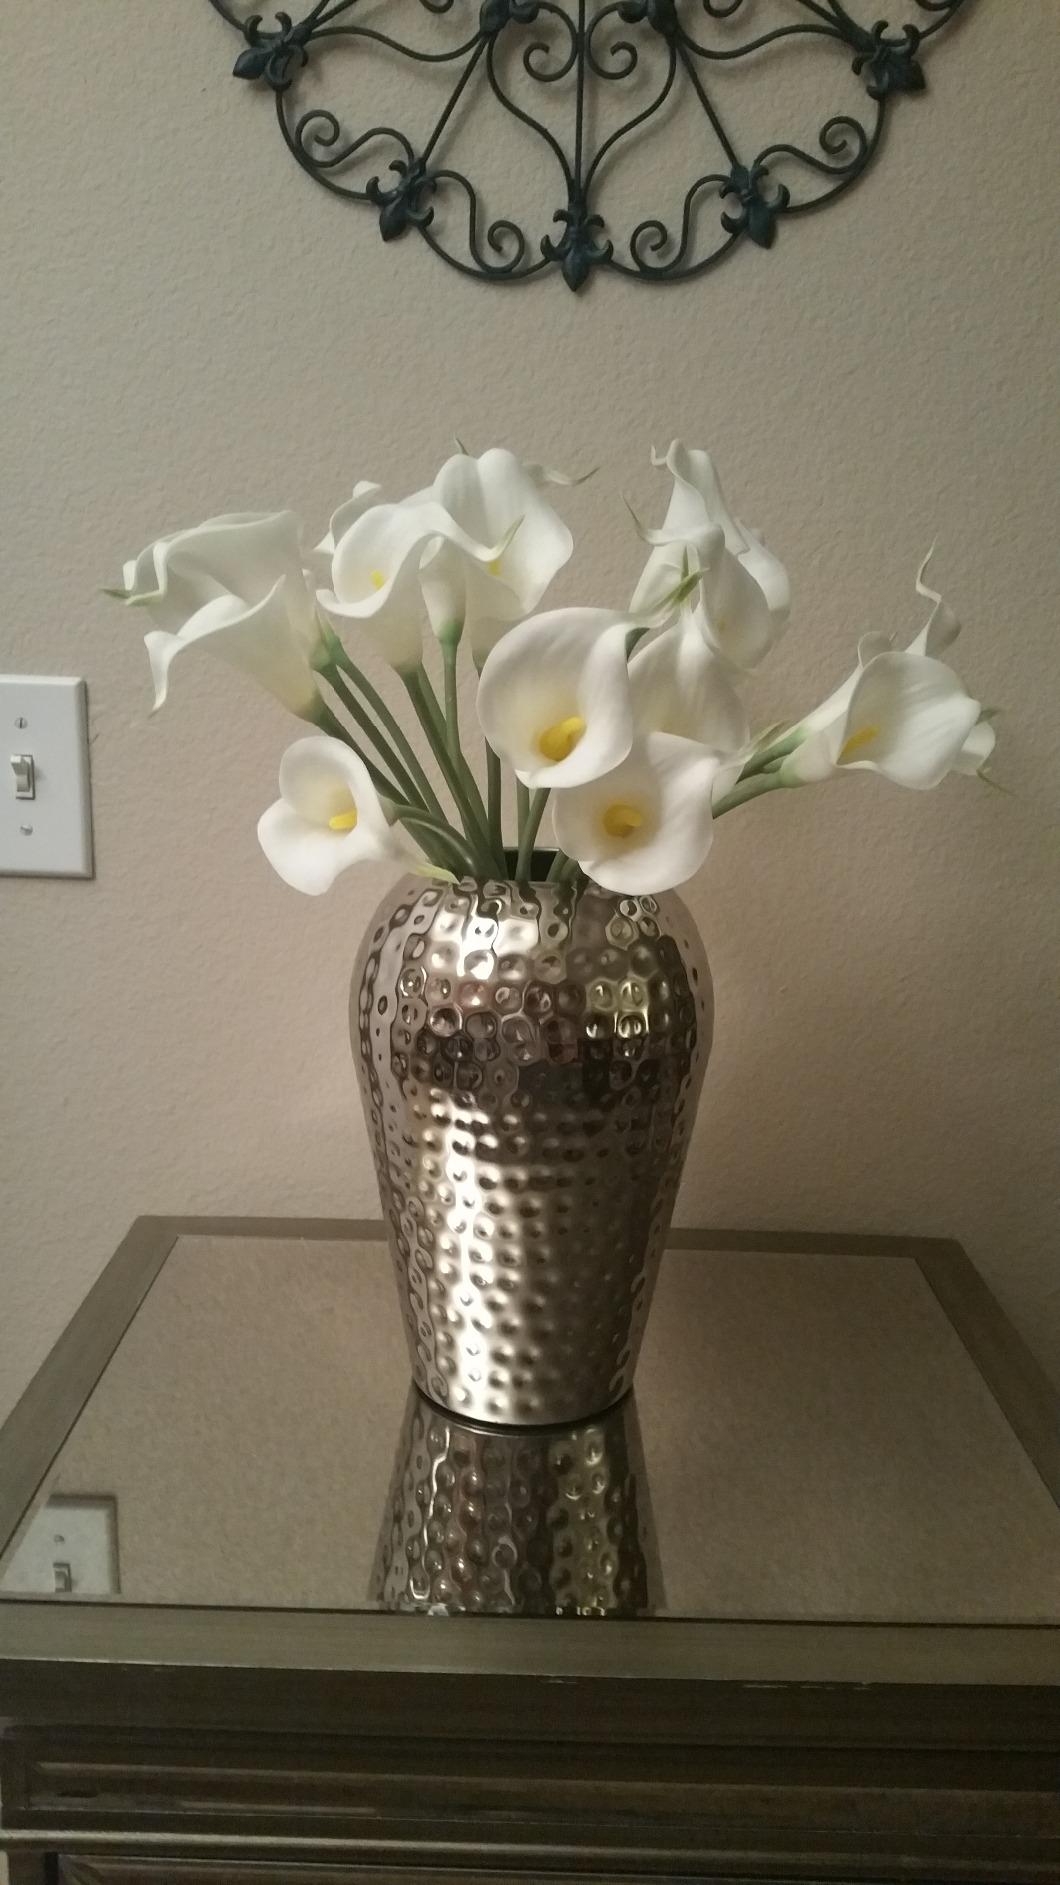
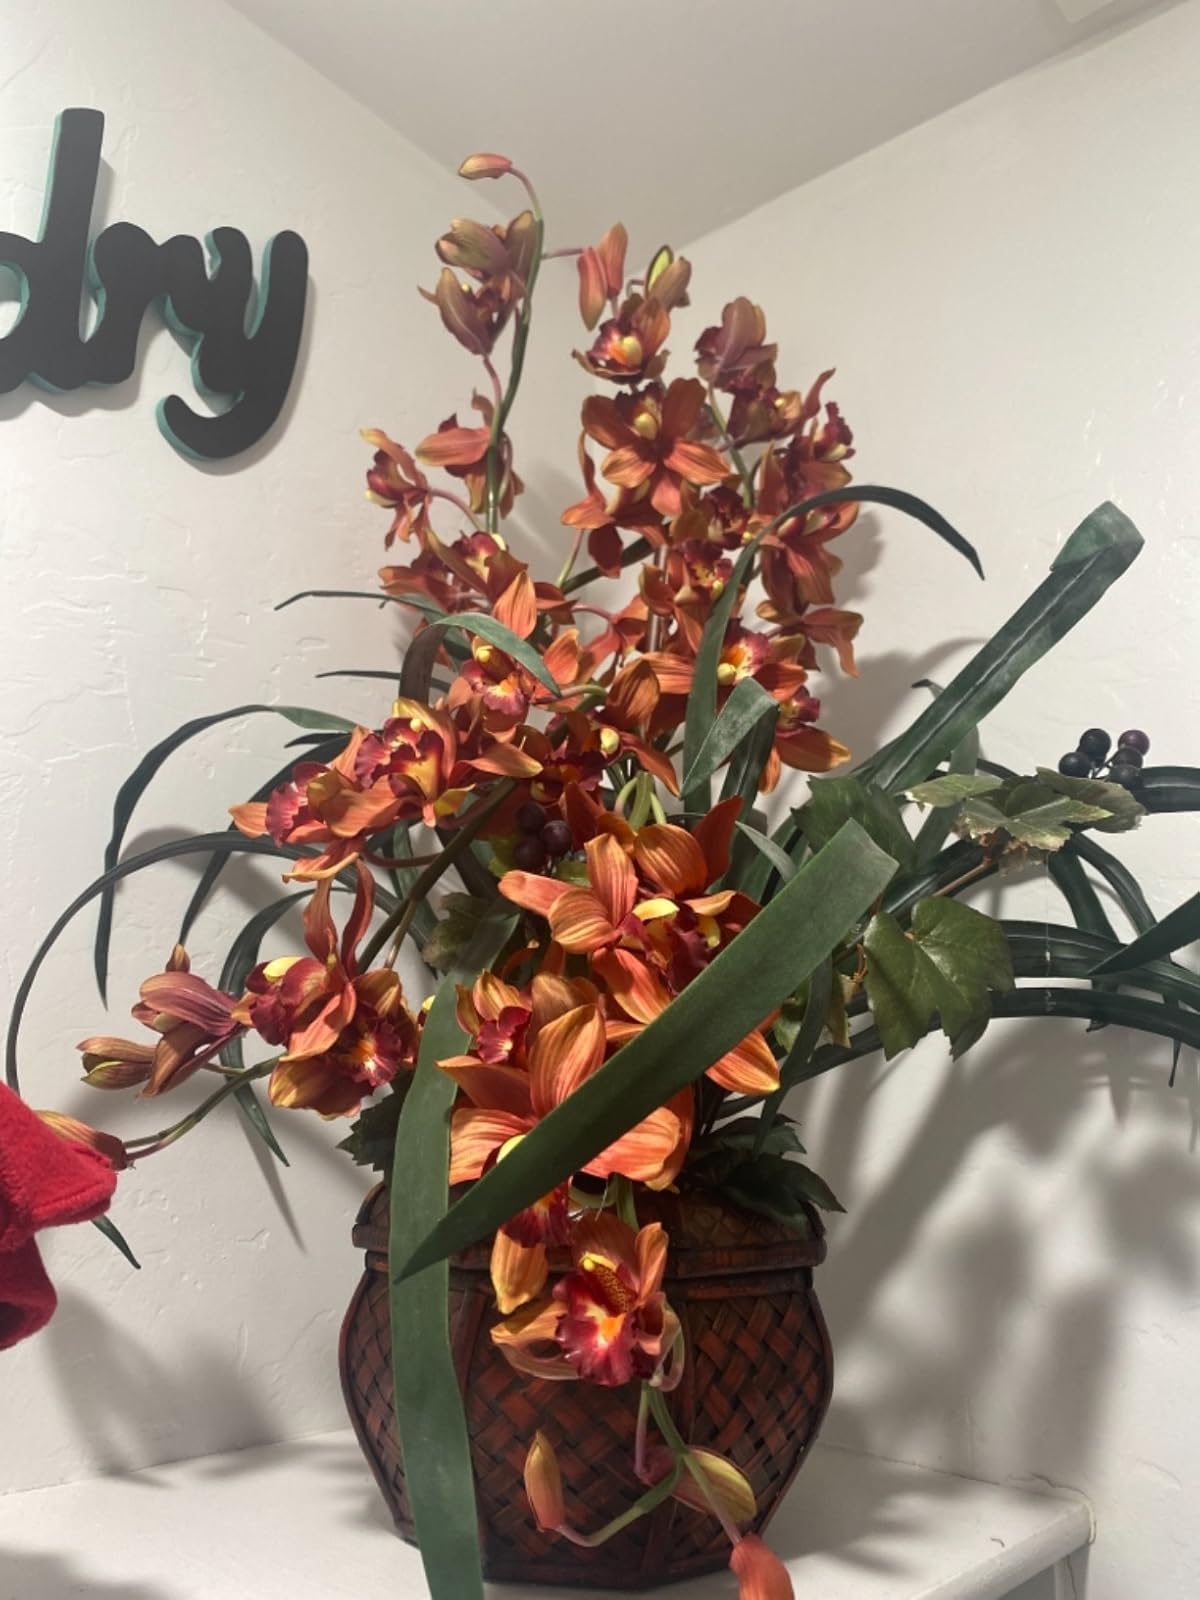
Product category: vase
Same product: no